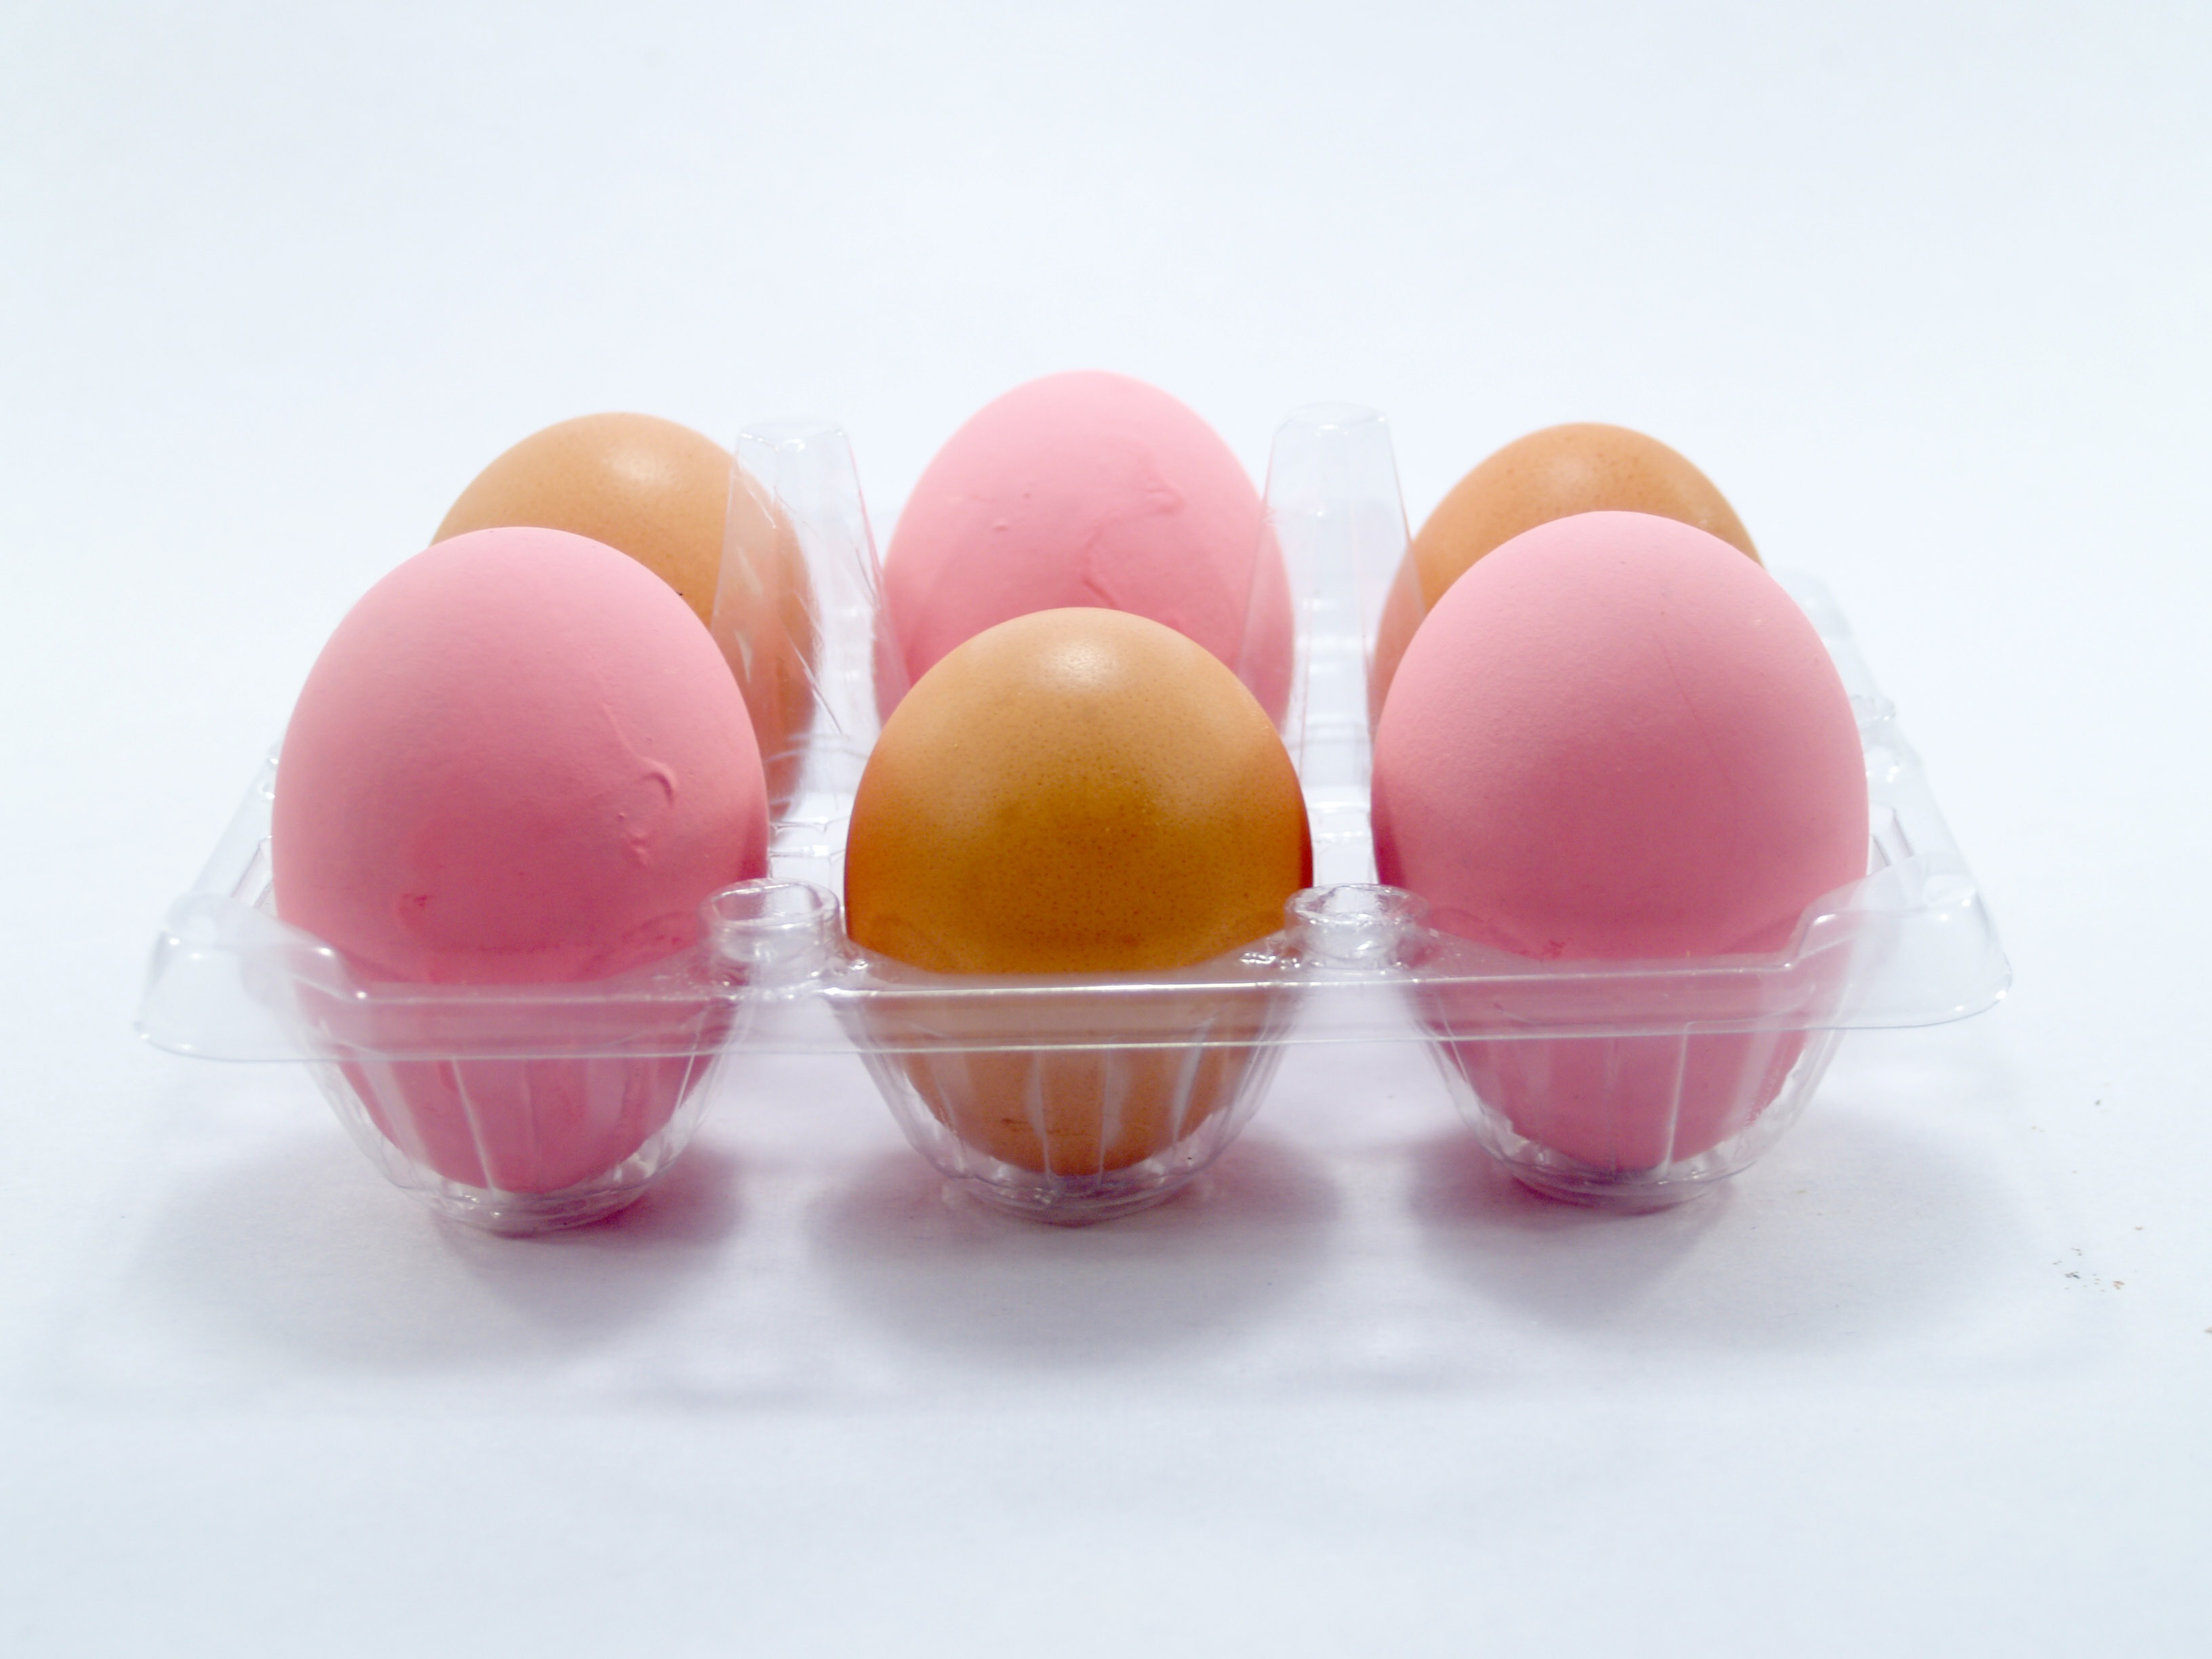
hand, nature, farm, animal, meal, food, ingredient, color, macro, natural, fresh, brown, market, yellow, agriculture, pink, breakfast, healthy, cuisine, delicious, chicken, shell, egg, yolk, poultry, close up, product, background, single, raw, easter, detail, aliment, century, diet, organic, boiled, oval, nutritious, protein, uncooked, cholesterol, fermented, eggshell